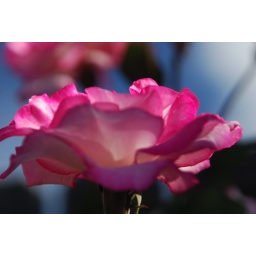
A pink rose in Susie's garden